Loré Important Bird Area

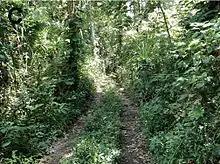
Lowland tropical evergreen forest near Loré

The Loré Important Bird Area is a 10,906 ha tract of land in Timor-Leste, a country occupying the eastern end of the island of Timor in the Lesser Sunda Islands of Wallacea. It forms the south-westernmost part of the Nino Konis Santana National Park.